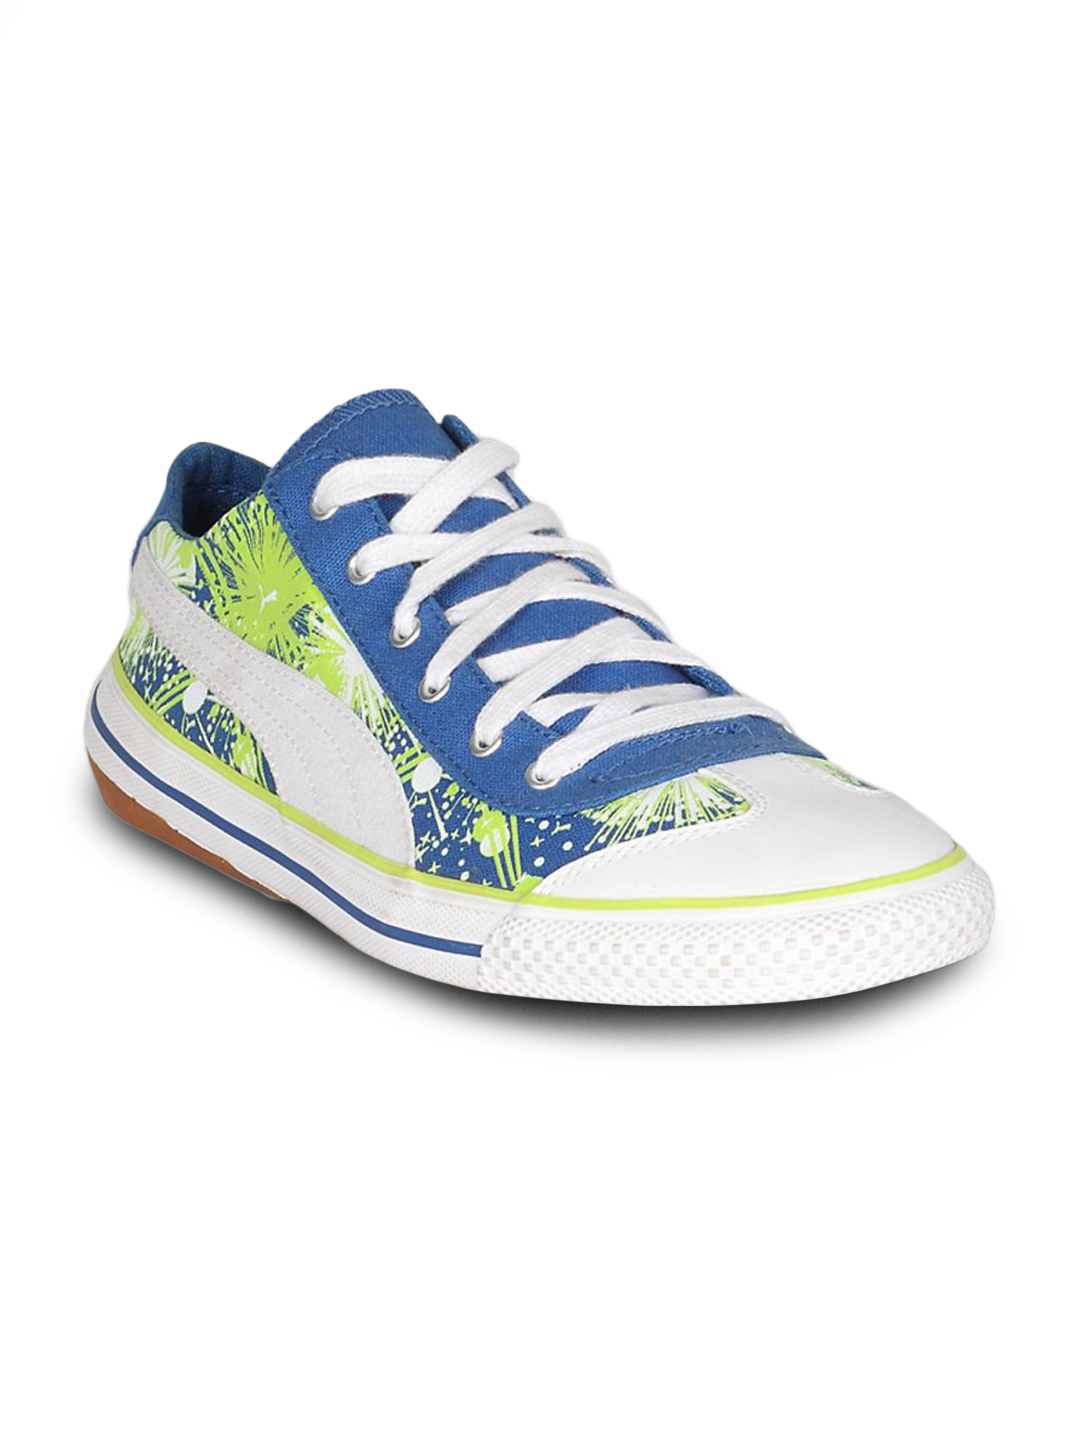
Puma Women's Feuerwerk White Shoe
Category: Footwear / Shoes / Casual Shoes
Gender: Women
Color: White
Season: Summer 2011
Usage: Casual